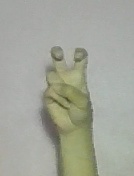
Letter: toot